Brahmāstra: Part One – Shiva

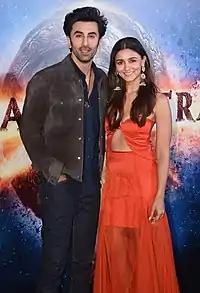
Kapoor and Bhatt at the unveiling event of Kapoor's character, Shiva, in December 2021

The title logo of the film was revealed on 4 March 2019. The same day, it was unveiled on Maha Shivratri at Kumbh Mela; 150 drones were used to light the sky up to form it.